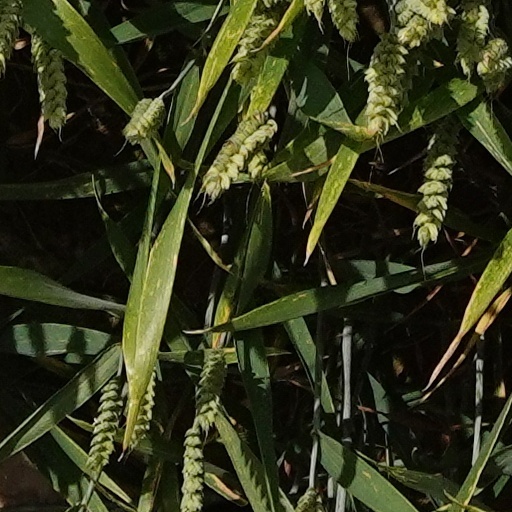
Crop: wheat